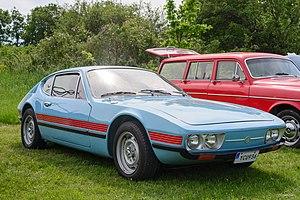
La Volkswagen SP est une série de voitures de sport produite par Volkswagen au Brésil pour le marché interne entre 1972 et 1976. Le nom de la série vient de l'abréviation de São Paulo, le lieu de production de la Volkswagen SP.